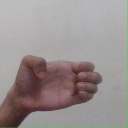
अक्षर: ख